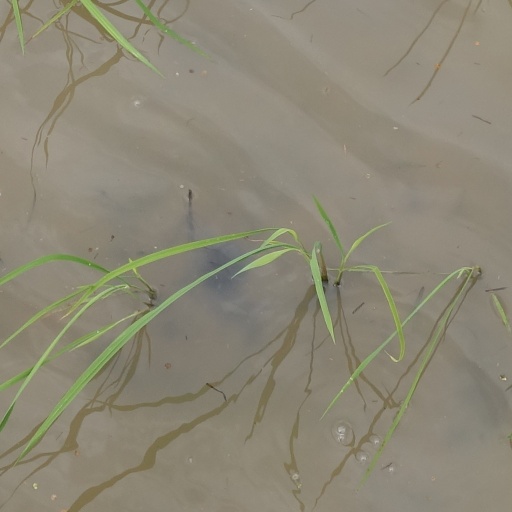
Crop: rice